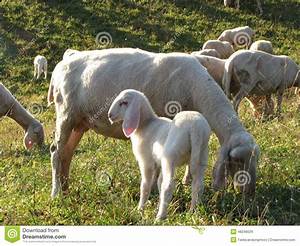
Label: sheep